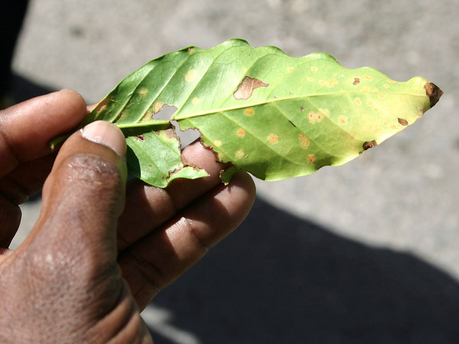
Plant: Coffee
Disease: coffee leaf rust